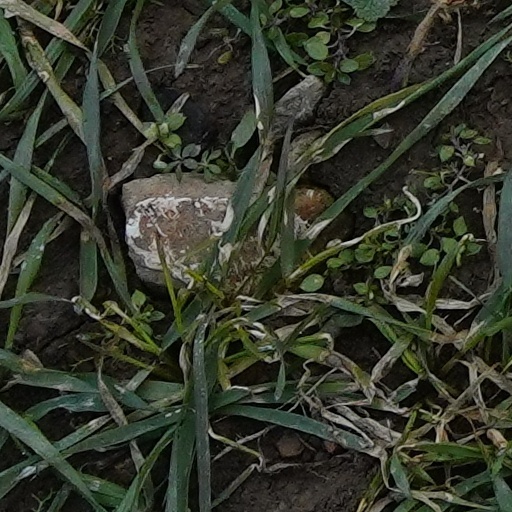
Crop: wheat